John Gilbert, Baron Gilbert

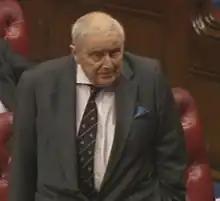
In the House of Lords three weeks before his death.

John William Gilbert, Baron Gilbert, (5 April 1927 – 2 June 2013) was a British Labour Party politician.